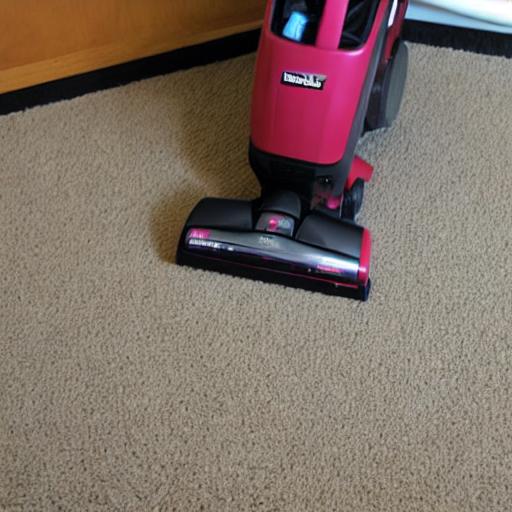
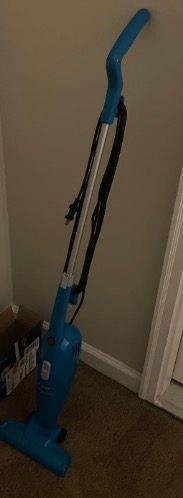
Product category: items_vacuum
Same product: no